Marry in Haste

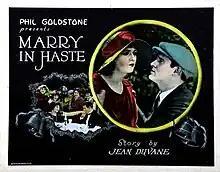

Marry in Haste is a 1924 American silent comedy drama film directed by Duke Worne and starring William Fairbanks, Dorothy Revier, and Alfred Hollingsworth.